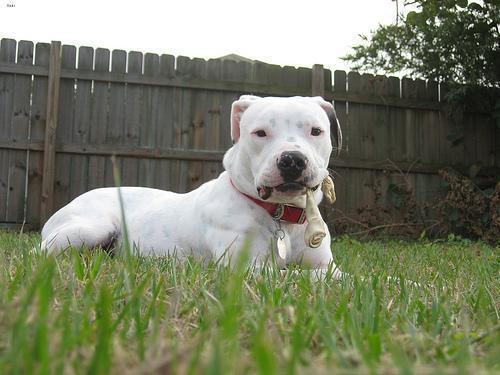
american bulldog